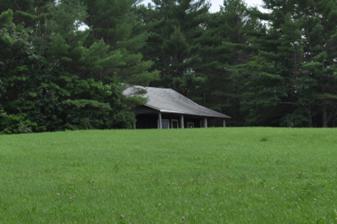
Building: Pendle Hill (China, Maine)
Country: United States of America
Year built: 1909
Historic house in Maine, United States United States historic place Pendle Hill U.S. National Register of Historic Places Show map of Maine Show map of the United States Location Off US 202 , China, Maine Coordinates 44°24′37″N 69°33′48″W / 44.41028°N 69.56333°W / 44.41028; -69.56333 Area 1.5 acres (0.61 ha) Built 1909 ( 1909 ) Built by Marr, George Architect Jones, Rufus MPS Rufus Jones TR NRHP reference No. 83000457 Added to NRHP August 4, 1983 Pendle Hill is a historic summer house between United States Route 202 and China Lake in South China, Maine .  Built in 1916, it served as the summer home of Quaker theologian, historian, and writer Rufus Jones until his death in 1948.  The property was listed on the National Register of Historic Places in 1983. Description and history Pendle Hill is located on the crest of a low ridge paralleling both US 202 and the southeastern shore of China Lake, north of the village of South China.  The house itself is set on the edge of a small wooded area, with a view down the west side of the ridge toward the lake, across a cleared meadow.  The meadow is separated from the lake by a wooded area.  The house is a modest 1 + 1 ⁄ 2 -story Shingle style structure, with a gable roof that changes pitch to extend on the west side over a porch, with shingled square posts for support.  The interior is finished in stained pine, and is modestly styled, with exposed roof trusses. Pendle Hill was built beginning in 1909 for writer Rufus Jones, who grew up in South China, and was drawn to the place as a regular summer retreat.  The house was designed by Jones and built by George Marr, a local contractor, whose work was apparently substandard.  Jones and his brother Herbert continued to work on the house after Marr's involvement ended, making repairs and improvements to it.  The interior is largely in the same condition as it was upon Jones' death in 1948. See also National Register of Historic Places listings in Kennebec County, Maine References